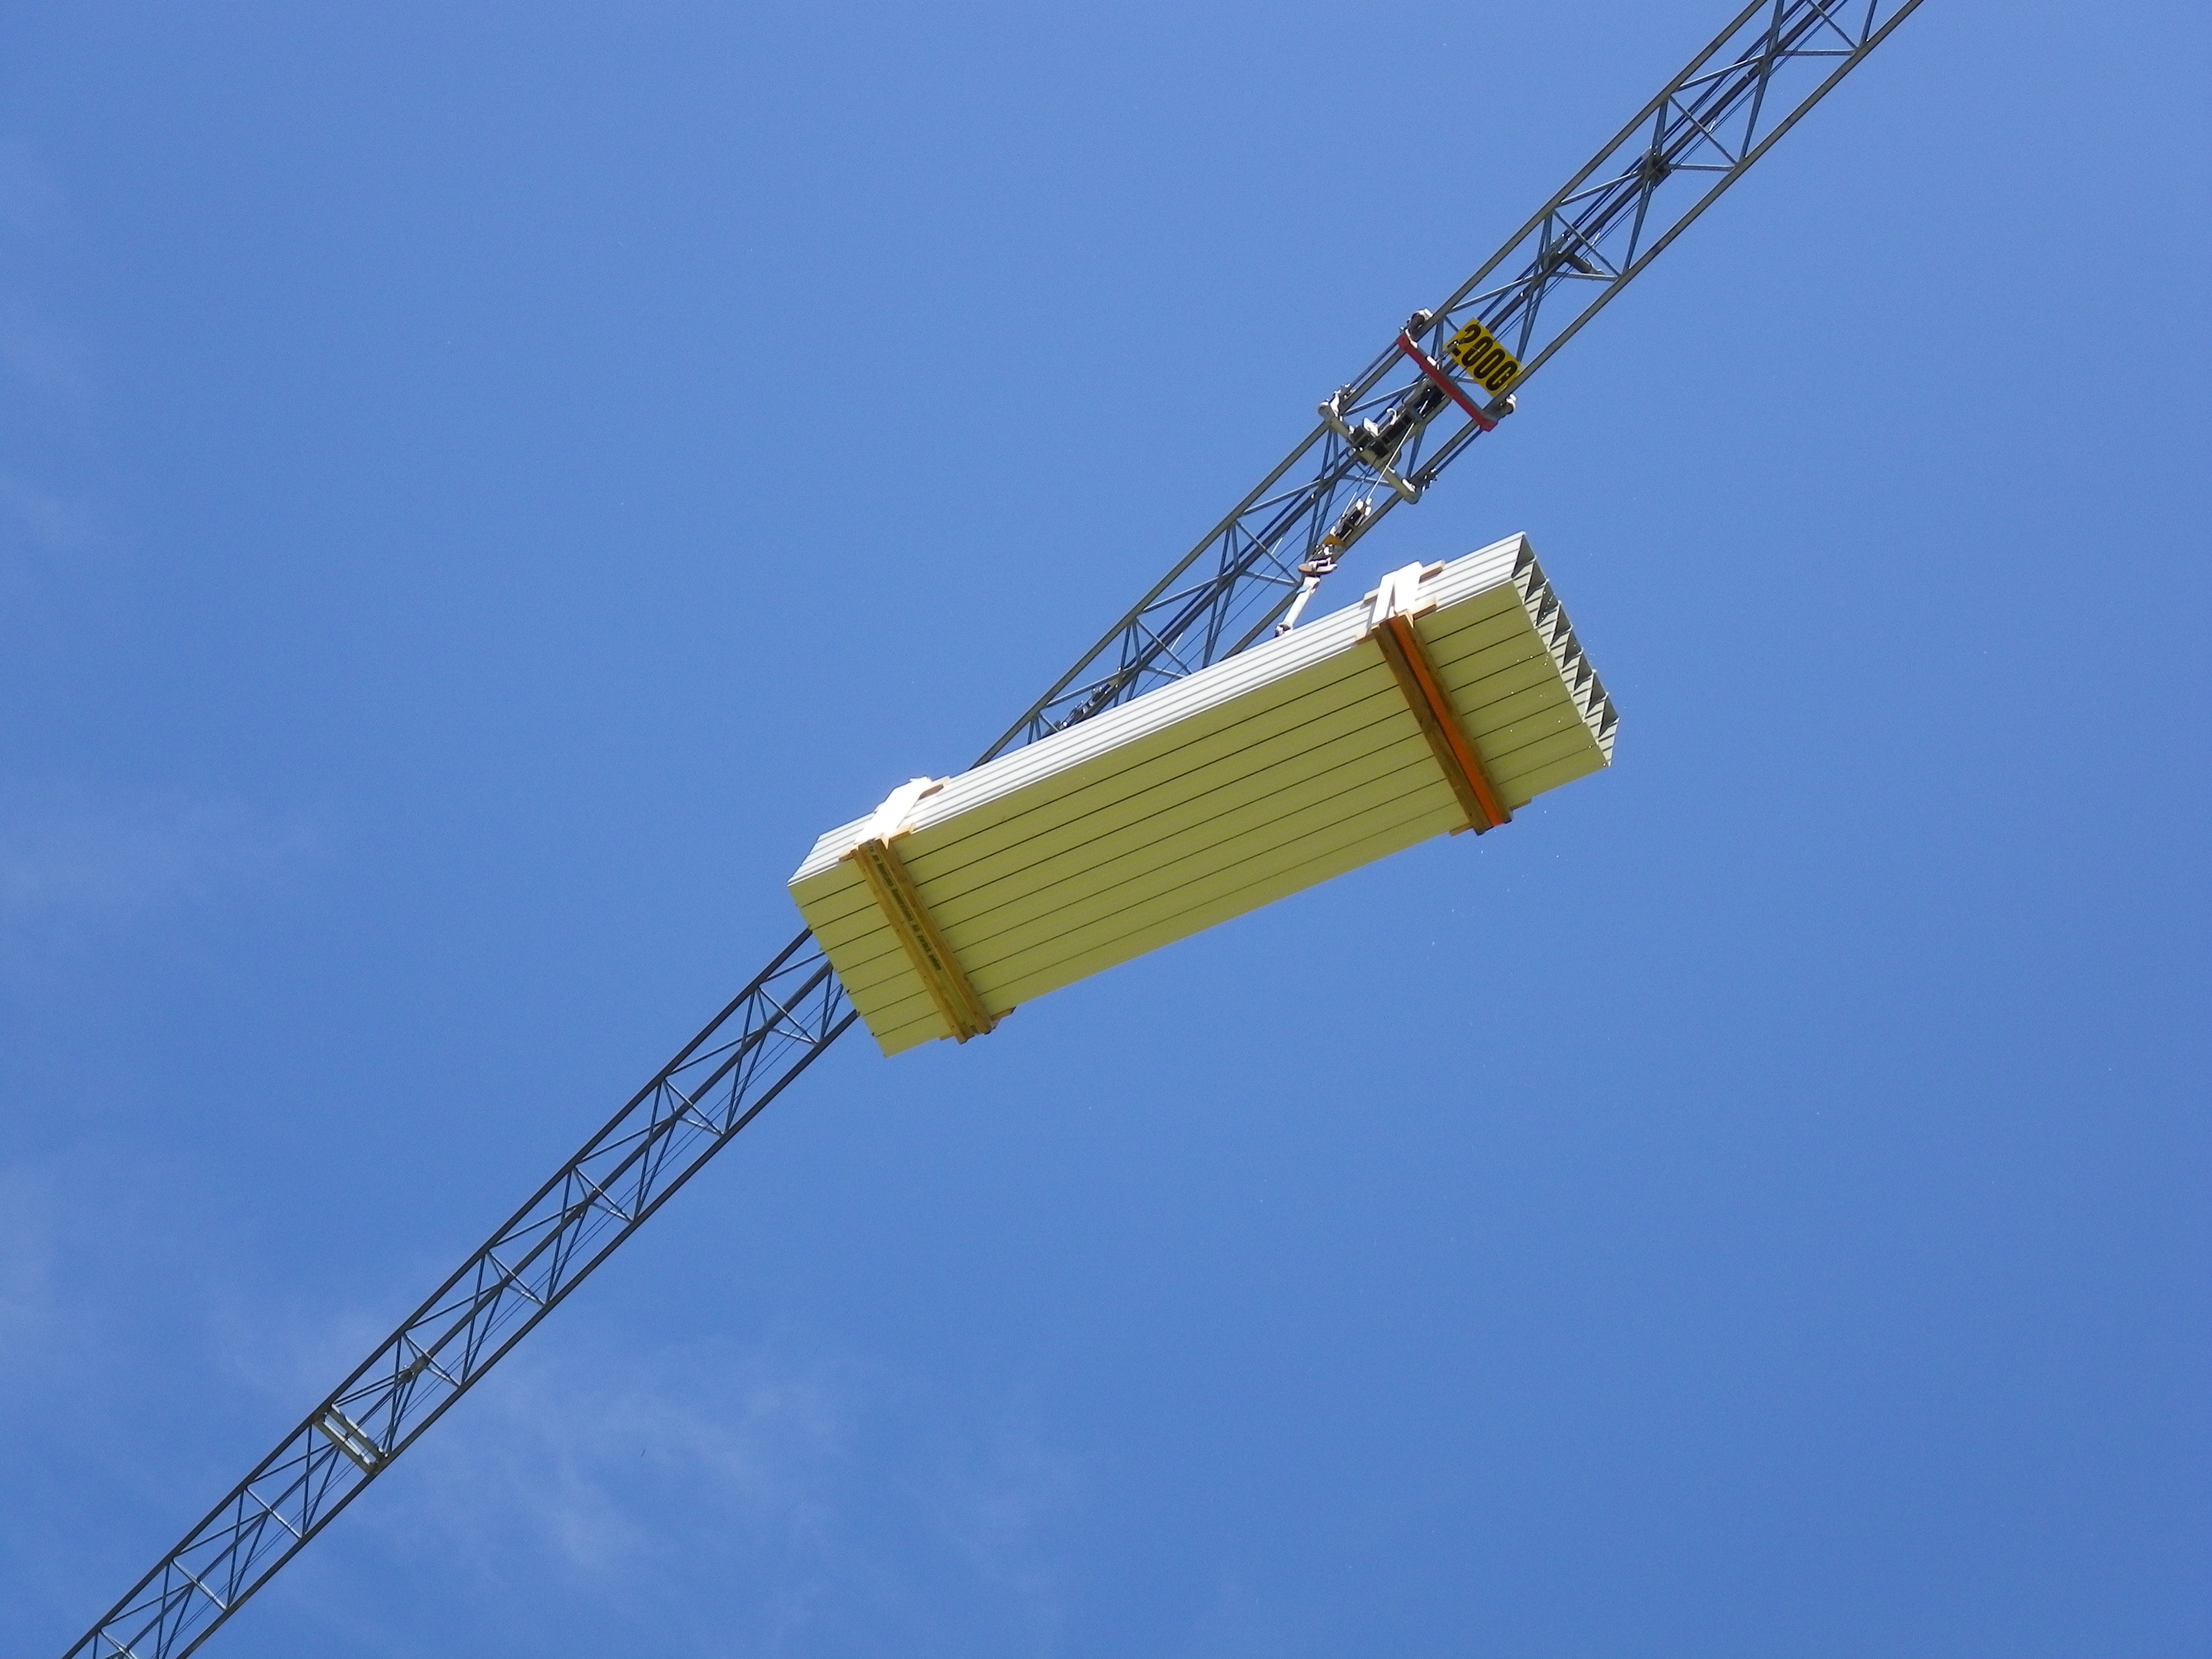
technology, transport, line, vehicle, tower, mast, crane, site